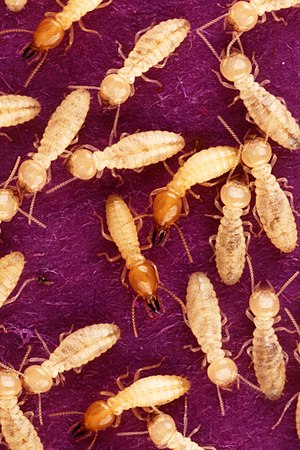
Termitter
Termitter er en gruppe af sociale insekter, der hører under ordenen Isoptera.